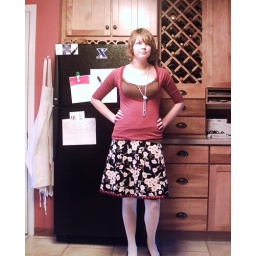
sorry u cant see the shoes look in my details commentsbrown shirt and red shirt--remixed from yesterdayskirt--handmedowntightsshoes--sisters handmedownnecklace--found